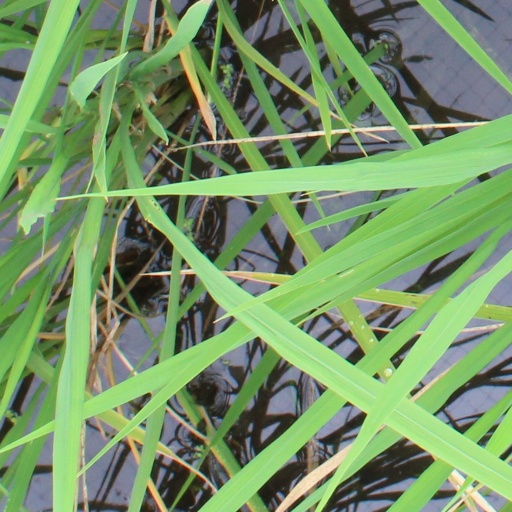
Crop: rice